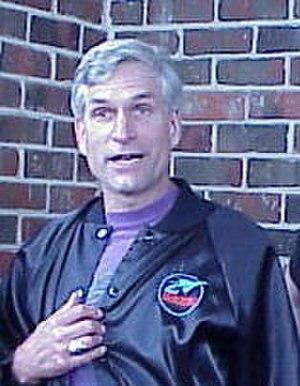
David Drake, né le 24 septembre 1945 à Dubuque dans l'Iowa, est un auteur de science-fiction et de fantasy.